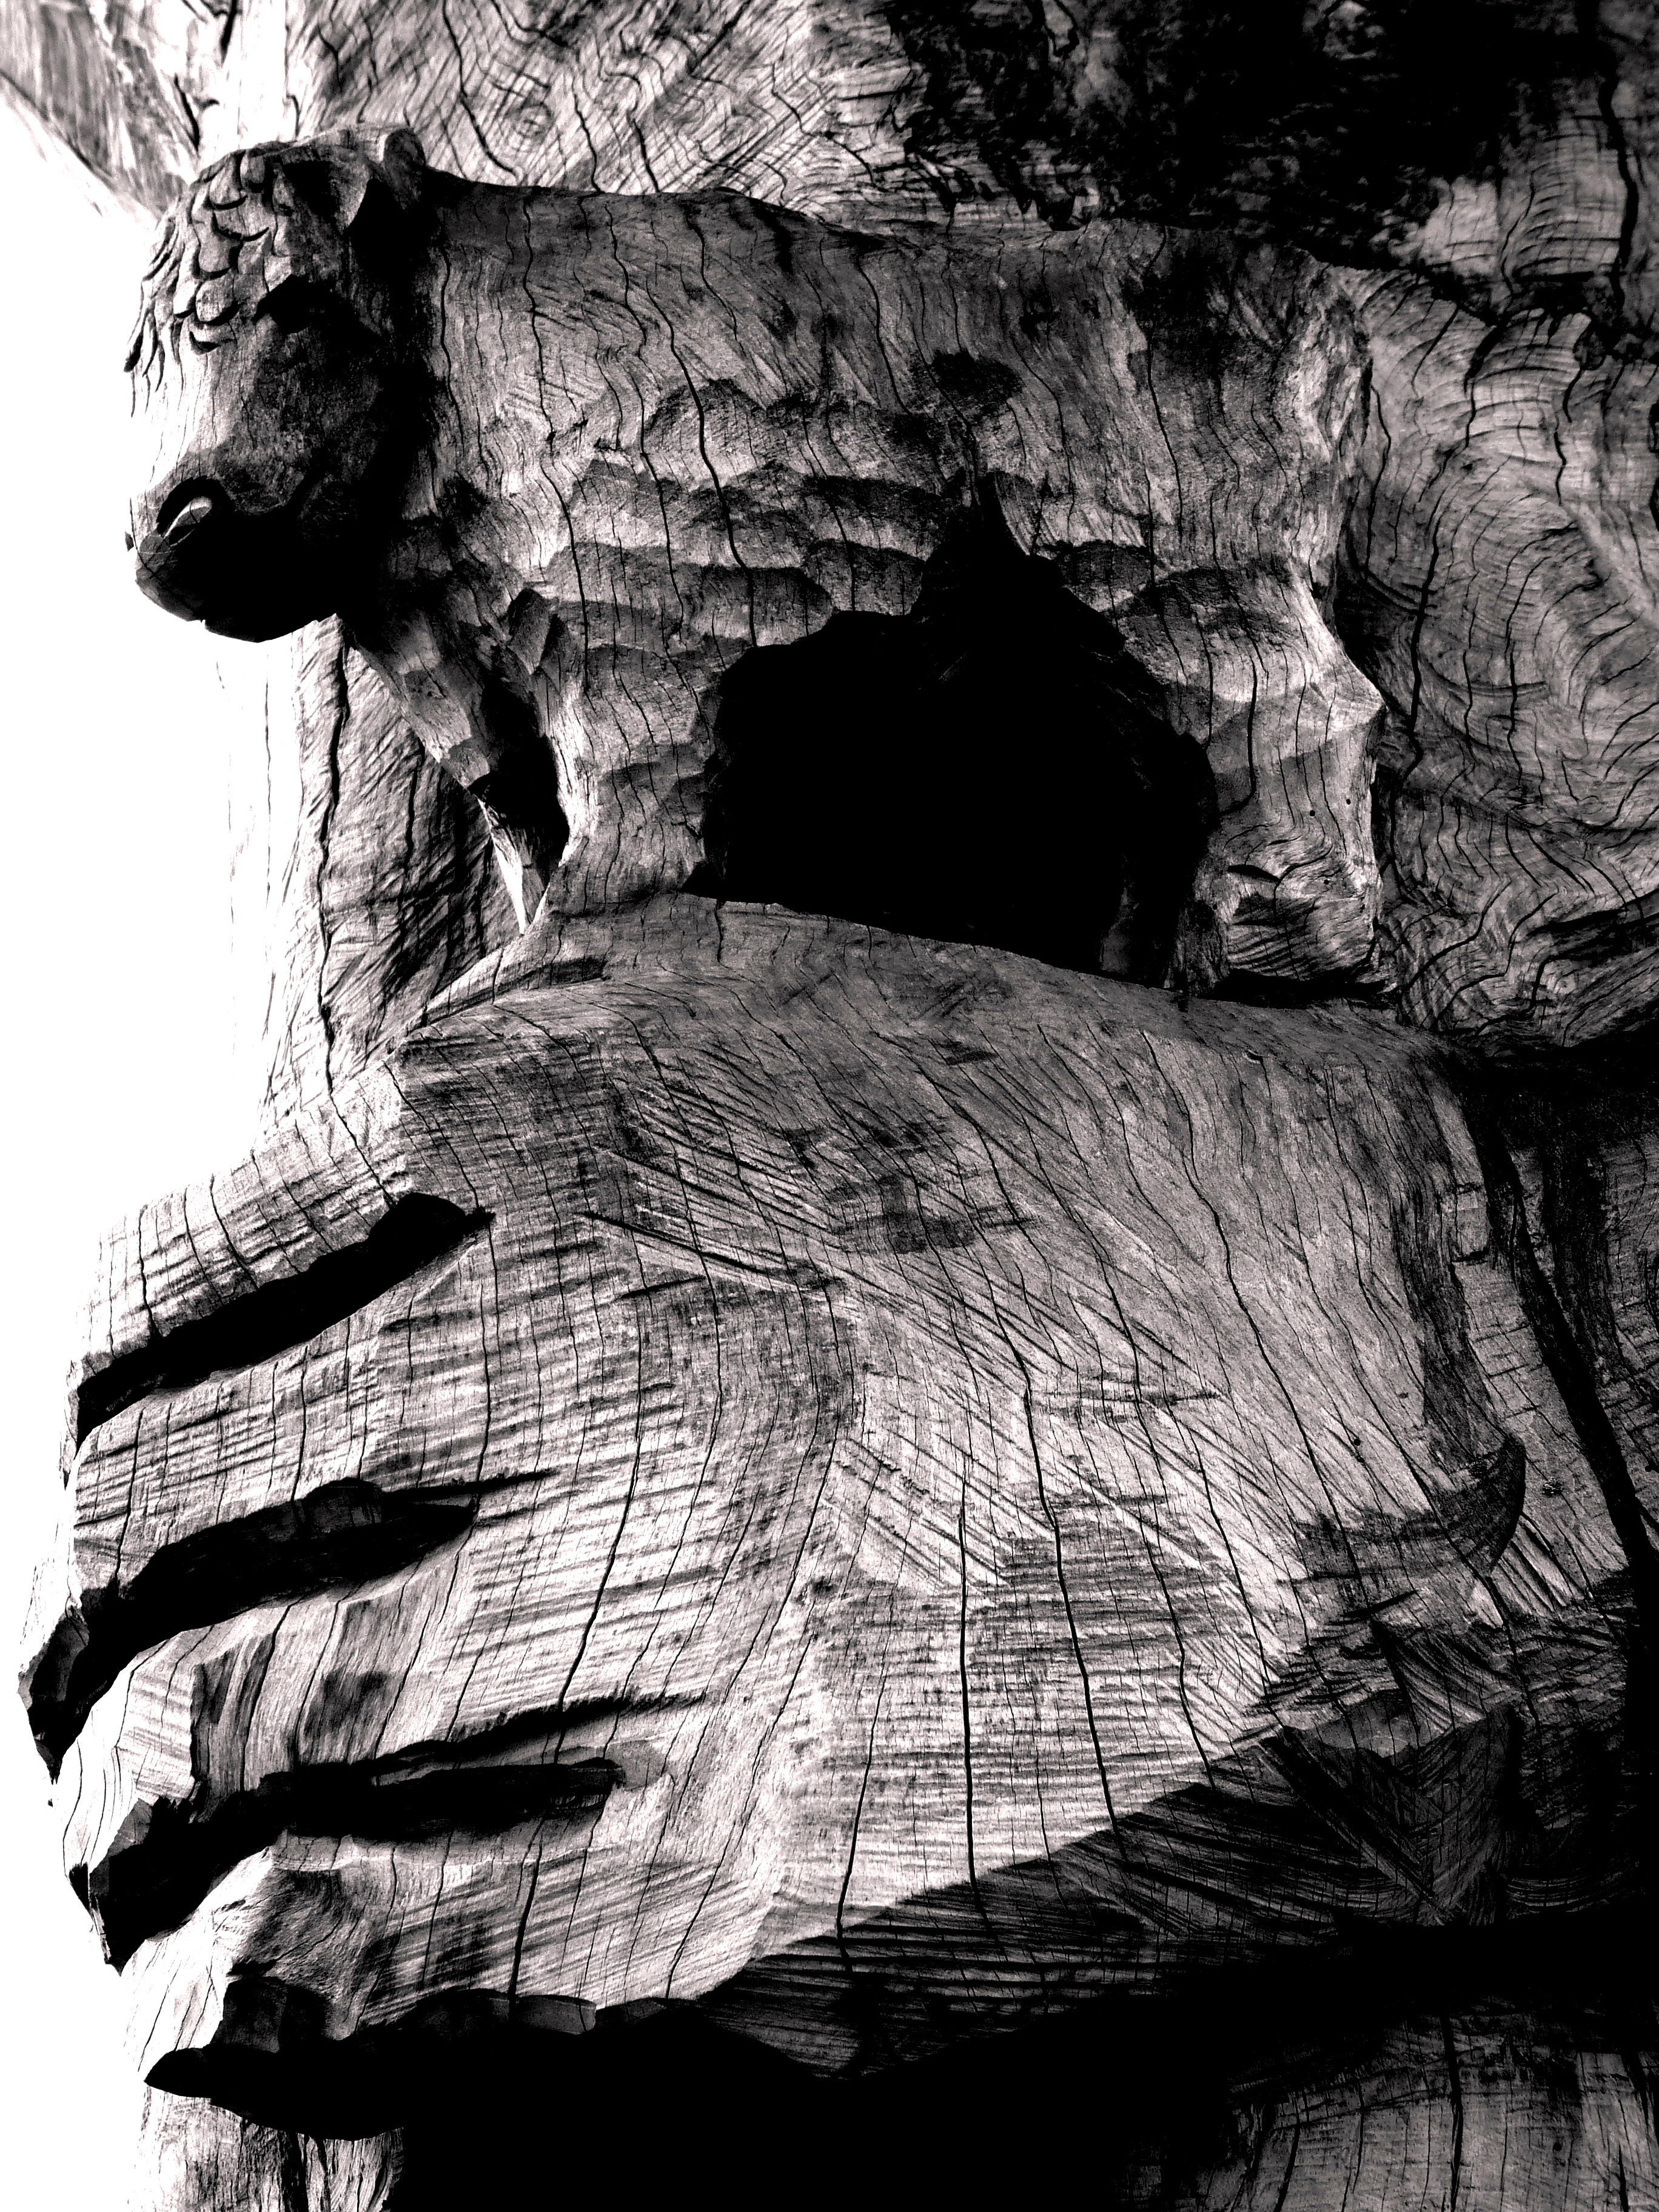
hand, man, black and white, texture, monument, statue, monochrome, sculpture, art, sketch, drawing, wooden, herefordshire, hereford, overexposed, monochrome photography